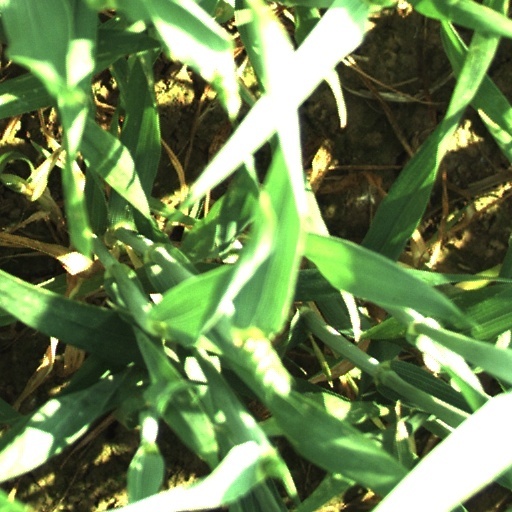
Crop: wheat